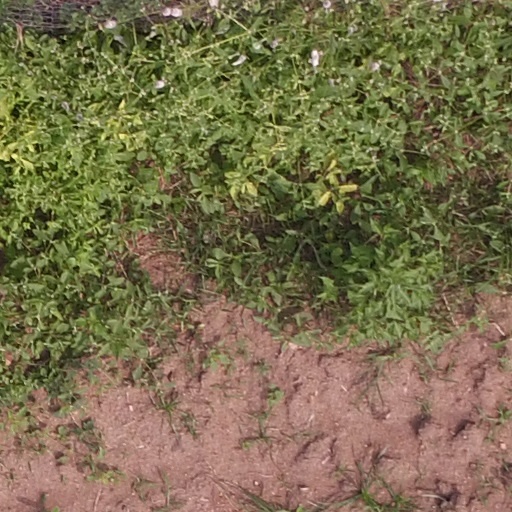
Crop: maize; corn